Tucker-class destroyer

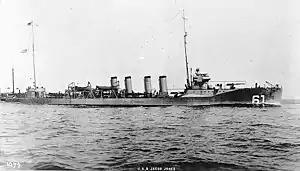
underway, 1916

USS "Wadsworth" (DD-60) was laid down by the Bath Iron Works of Bath, Maine, in February 1914 and launched in April 1915. She was the first U.S. Navy vessel named for Alexander Scammel Wadsworth. "Wadsworth"s geared steam turbine power plant was a successful prototype that greatly influenced U.S. destroyer designs after 1915.